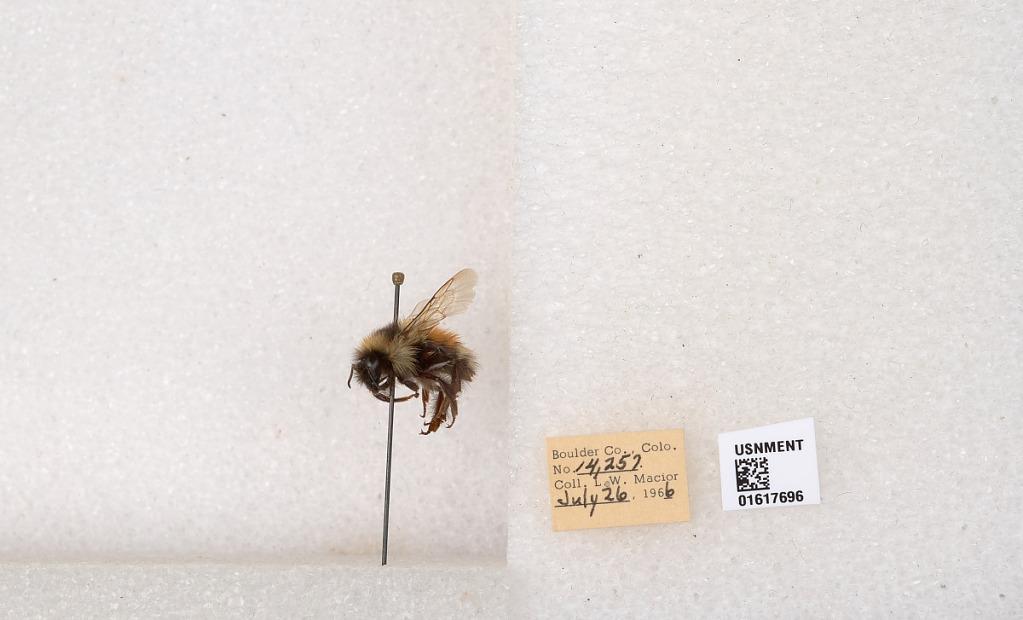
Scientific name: Bombus (Pyrobombus) sylvicola Kirby
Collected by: L. Macior
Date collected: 1966-7-26
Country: United States
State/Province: Colorado
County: Boulder
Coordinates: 40.0163, -105.294